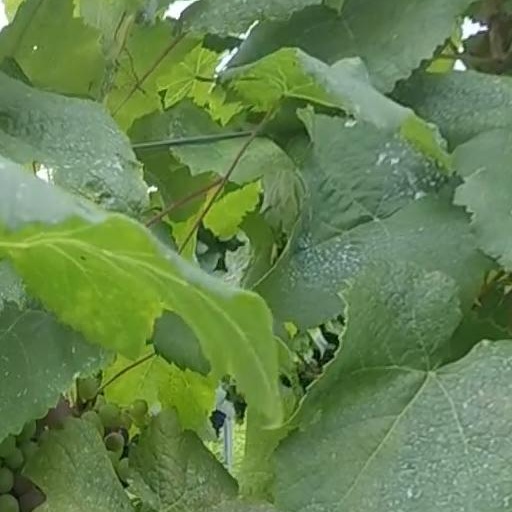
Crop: grape